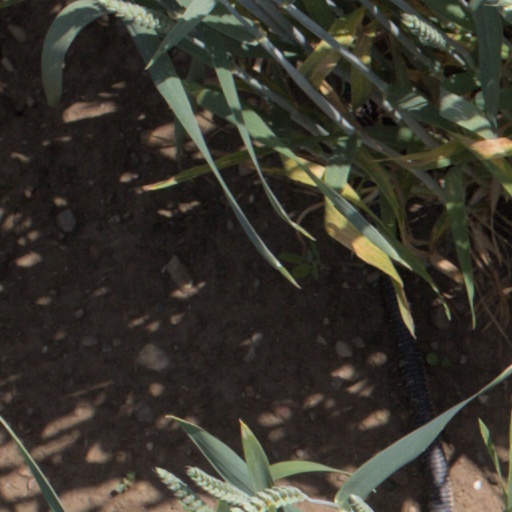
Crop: wheat